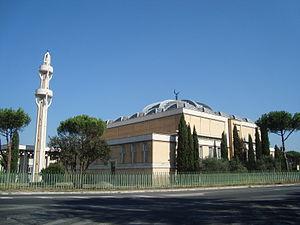
Vue d'ensemble de la grande mosquée de Rome dans le rione de Parioli.
L'Islam en Italie commence dès le IXᵉ siècle, lorsque la Sicile fut sous le contrôle du califat abbasside.